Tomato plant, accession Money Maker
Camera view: bottom (45 deg); turntable rotation: 90 degrees
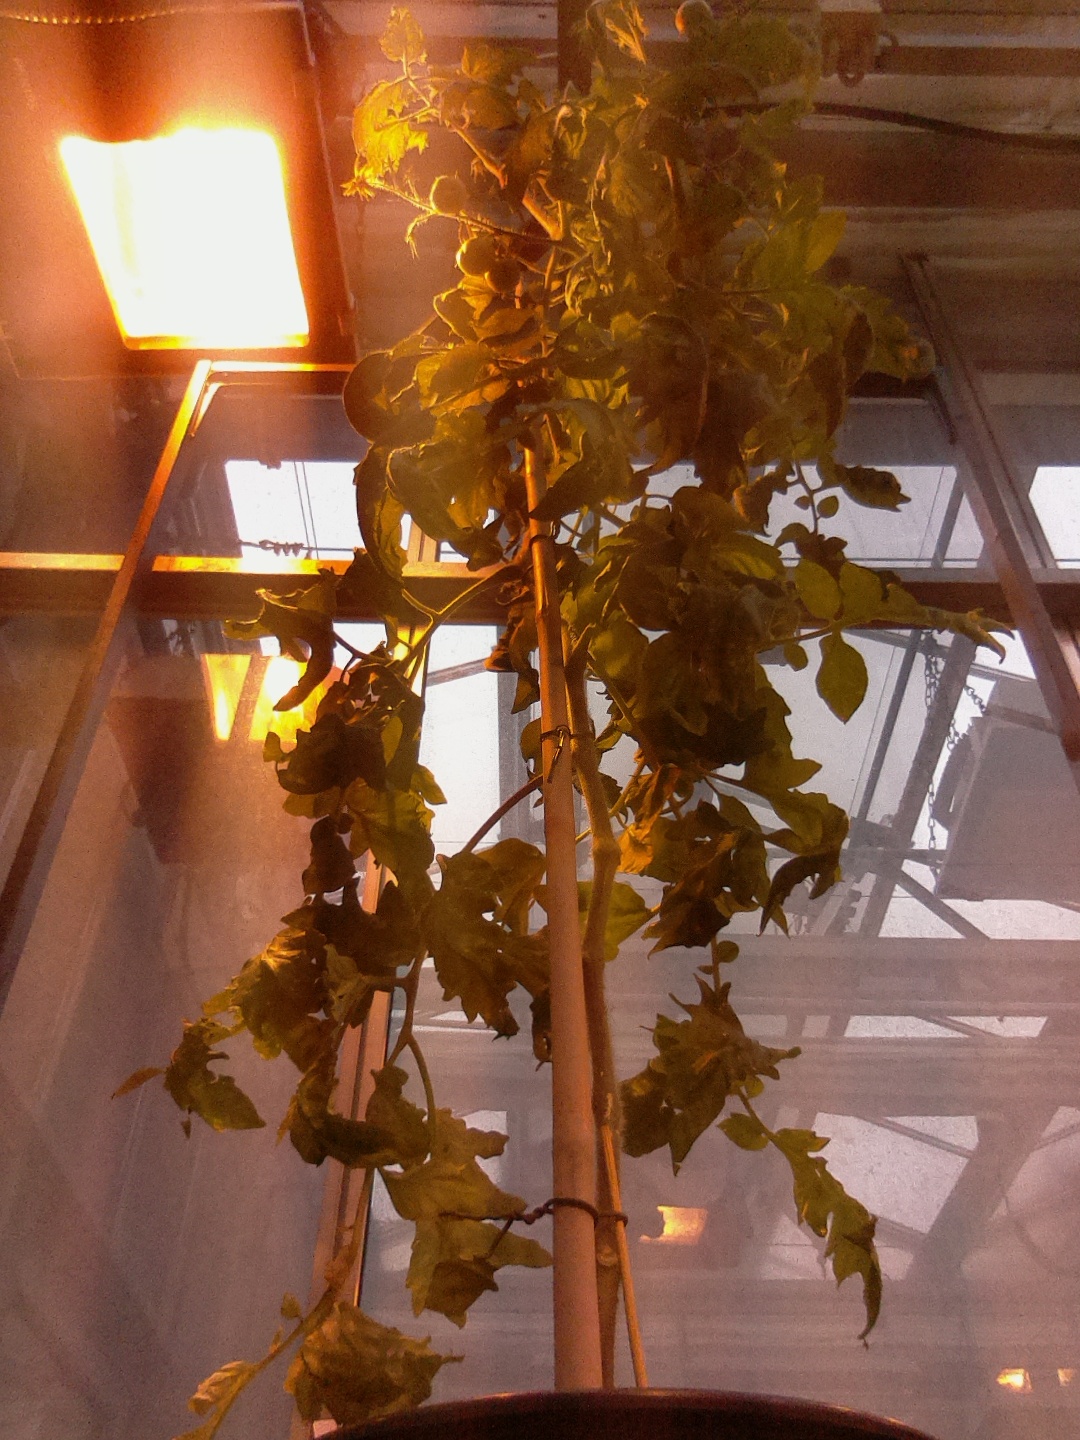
BBCH growth stage 72: 20%-30% of final fruit size